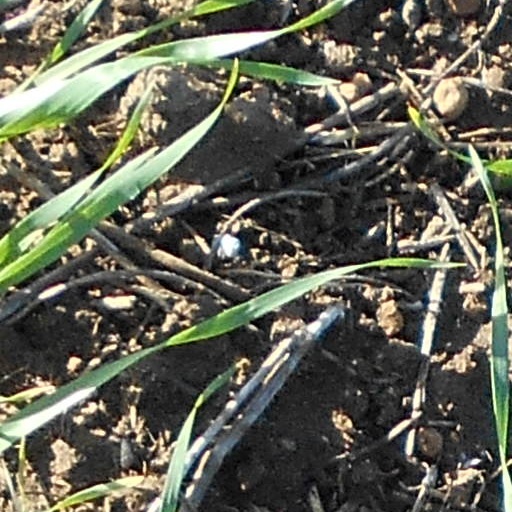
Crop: wheat